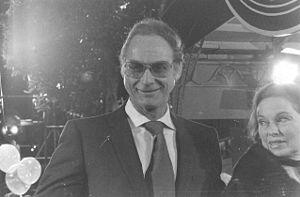
Sid Caesar, de son vrai nom Isaac Sidney Caesar, est un acteur, humoriste, compositeur, scénariste américain né le 8 septembre 1922 à Yonkers, dans l'État de New York, aux, et mort le 12 février 2014 à Beverly Hills, en Californie, aux.